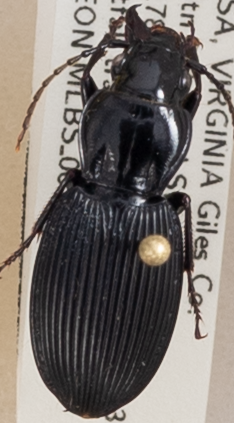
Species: Pterostichus lachrymosus
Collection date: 2019-06-18
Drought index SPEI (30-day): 0.36
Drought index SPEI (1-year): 2.09
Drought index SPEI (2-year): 2.09